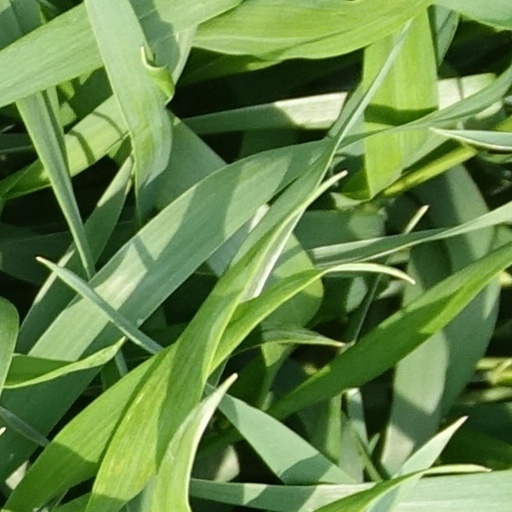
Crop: wheat